Viozan

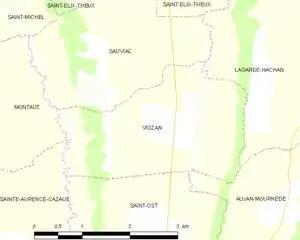
Viozan and its surrounding communes

The Petite Baïse flows north through the eastern part of the commune, crosses the village and forms part of the commune's northeastern border.